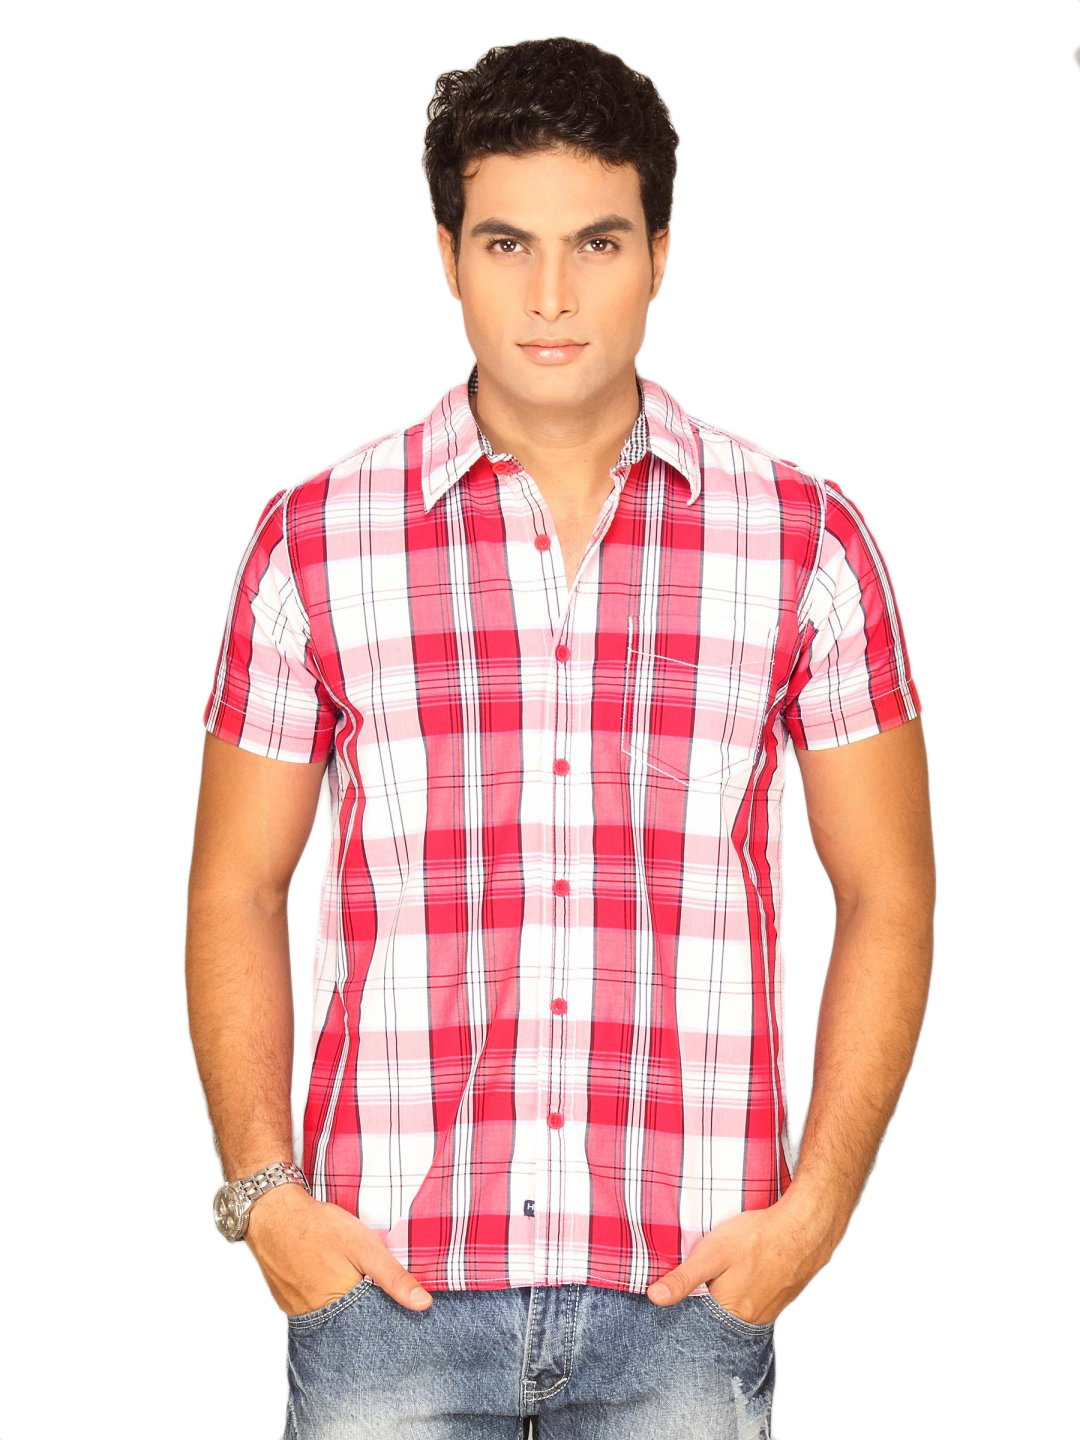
Highlander Men White Casual Checked Slim Fit Shirt
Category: Apparel / Topwear / Shirts
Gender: Men
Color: White
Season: Summer 2011
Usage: Casual